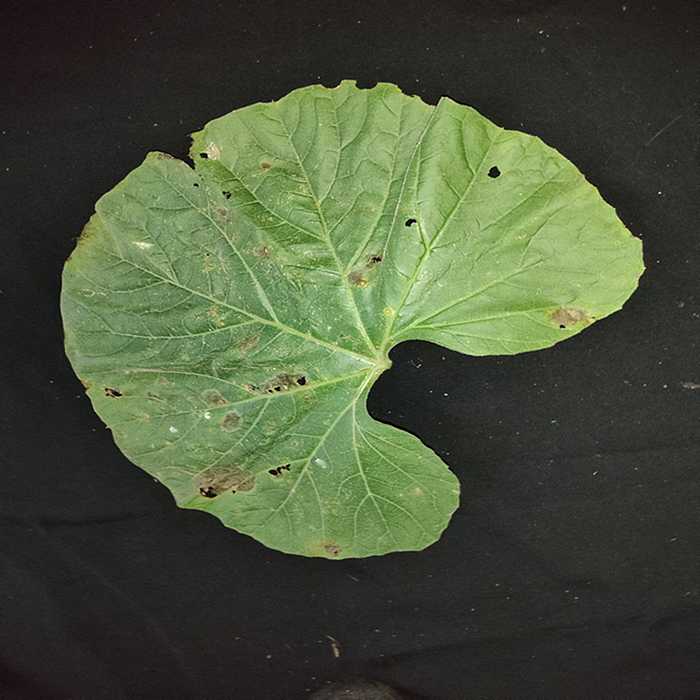
Plant: Bottle gourd
Label: Anthracnose